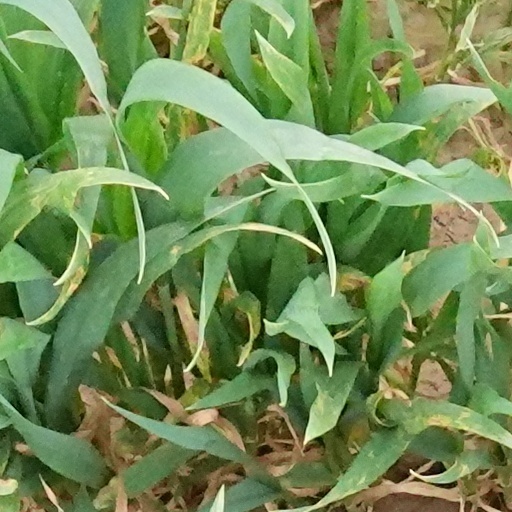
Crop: wheat